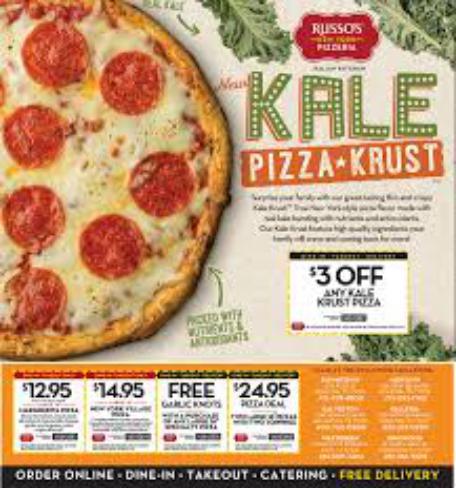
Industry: Food